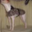
Label: dog